No More Love, No More Death

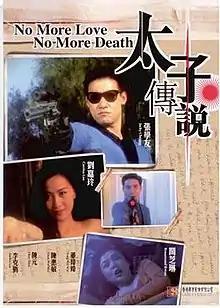
DVD cover

No More Love, No More Death is a 1993 Hong Kong action film directed by Herman Yau and starring Jacky Cheung, Rosamund Kwan and Carina Lau. The film is a prequel to the 1992 film, "With or Without You", and was produced in response to the popularity of Cheung's character, "Prince".